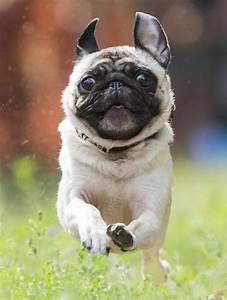
Label: dog